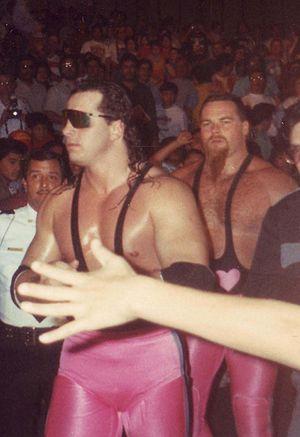
James Henry Neidhart, dit Jim Neidhart, est un catcheur américain.
Bret Sergeant Hart, plus connu sous le nom de Bret « The Hitman » Hart, né le 2 juillet 1957 à Calgary, est un catcheur canadien, membre de la famille Hart. Il est connu pour son travail à la World Wrestling Federation ainsi qu'à la World Championship Wrestling.
La Hart Foundation est un clan de catcheurs principalement constitué des membres de la même famille, la famille Hart, et dont les différentes formations se comptent de 1985 jusqu'à 1997 à la World Wrestling Federation.